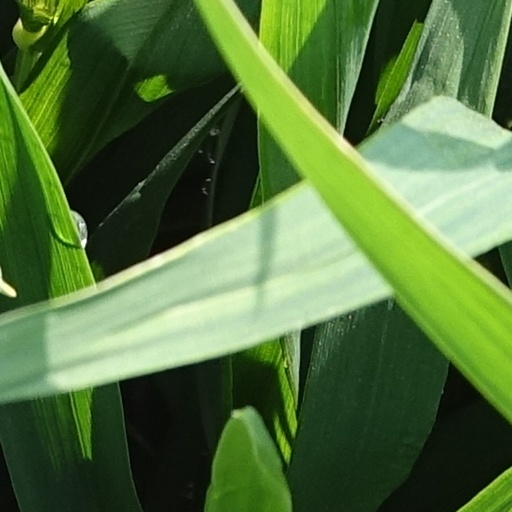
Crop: wheat